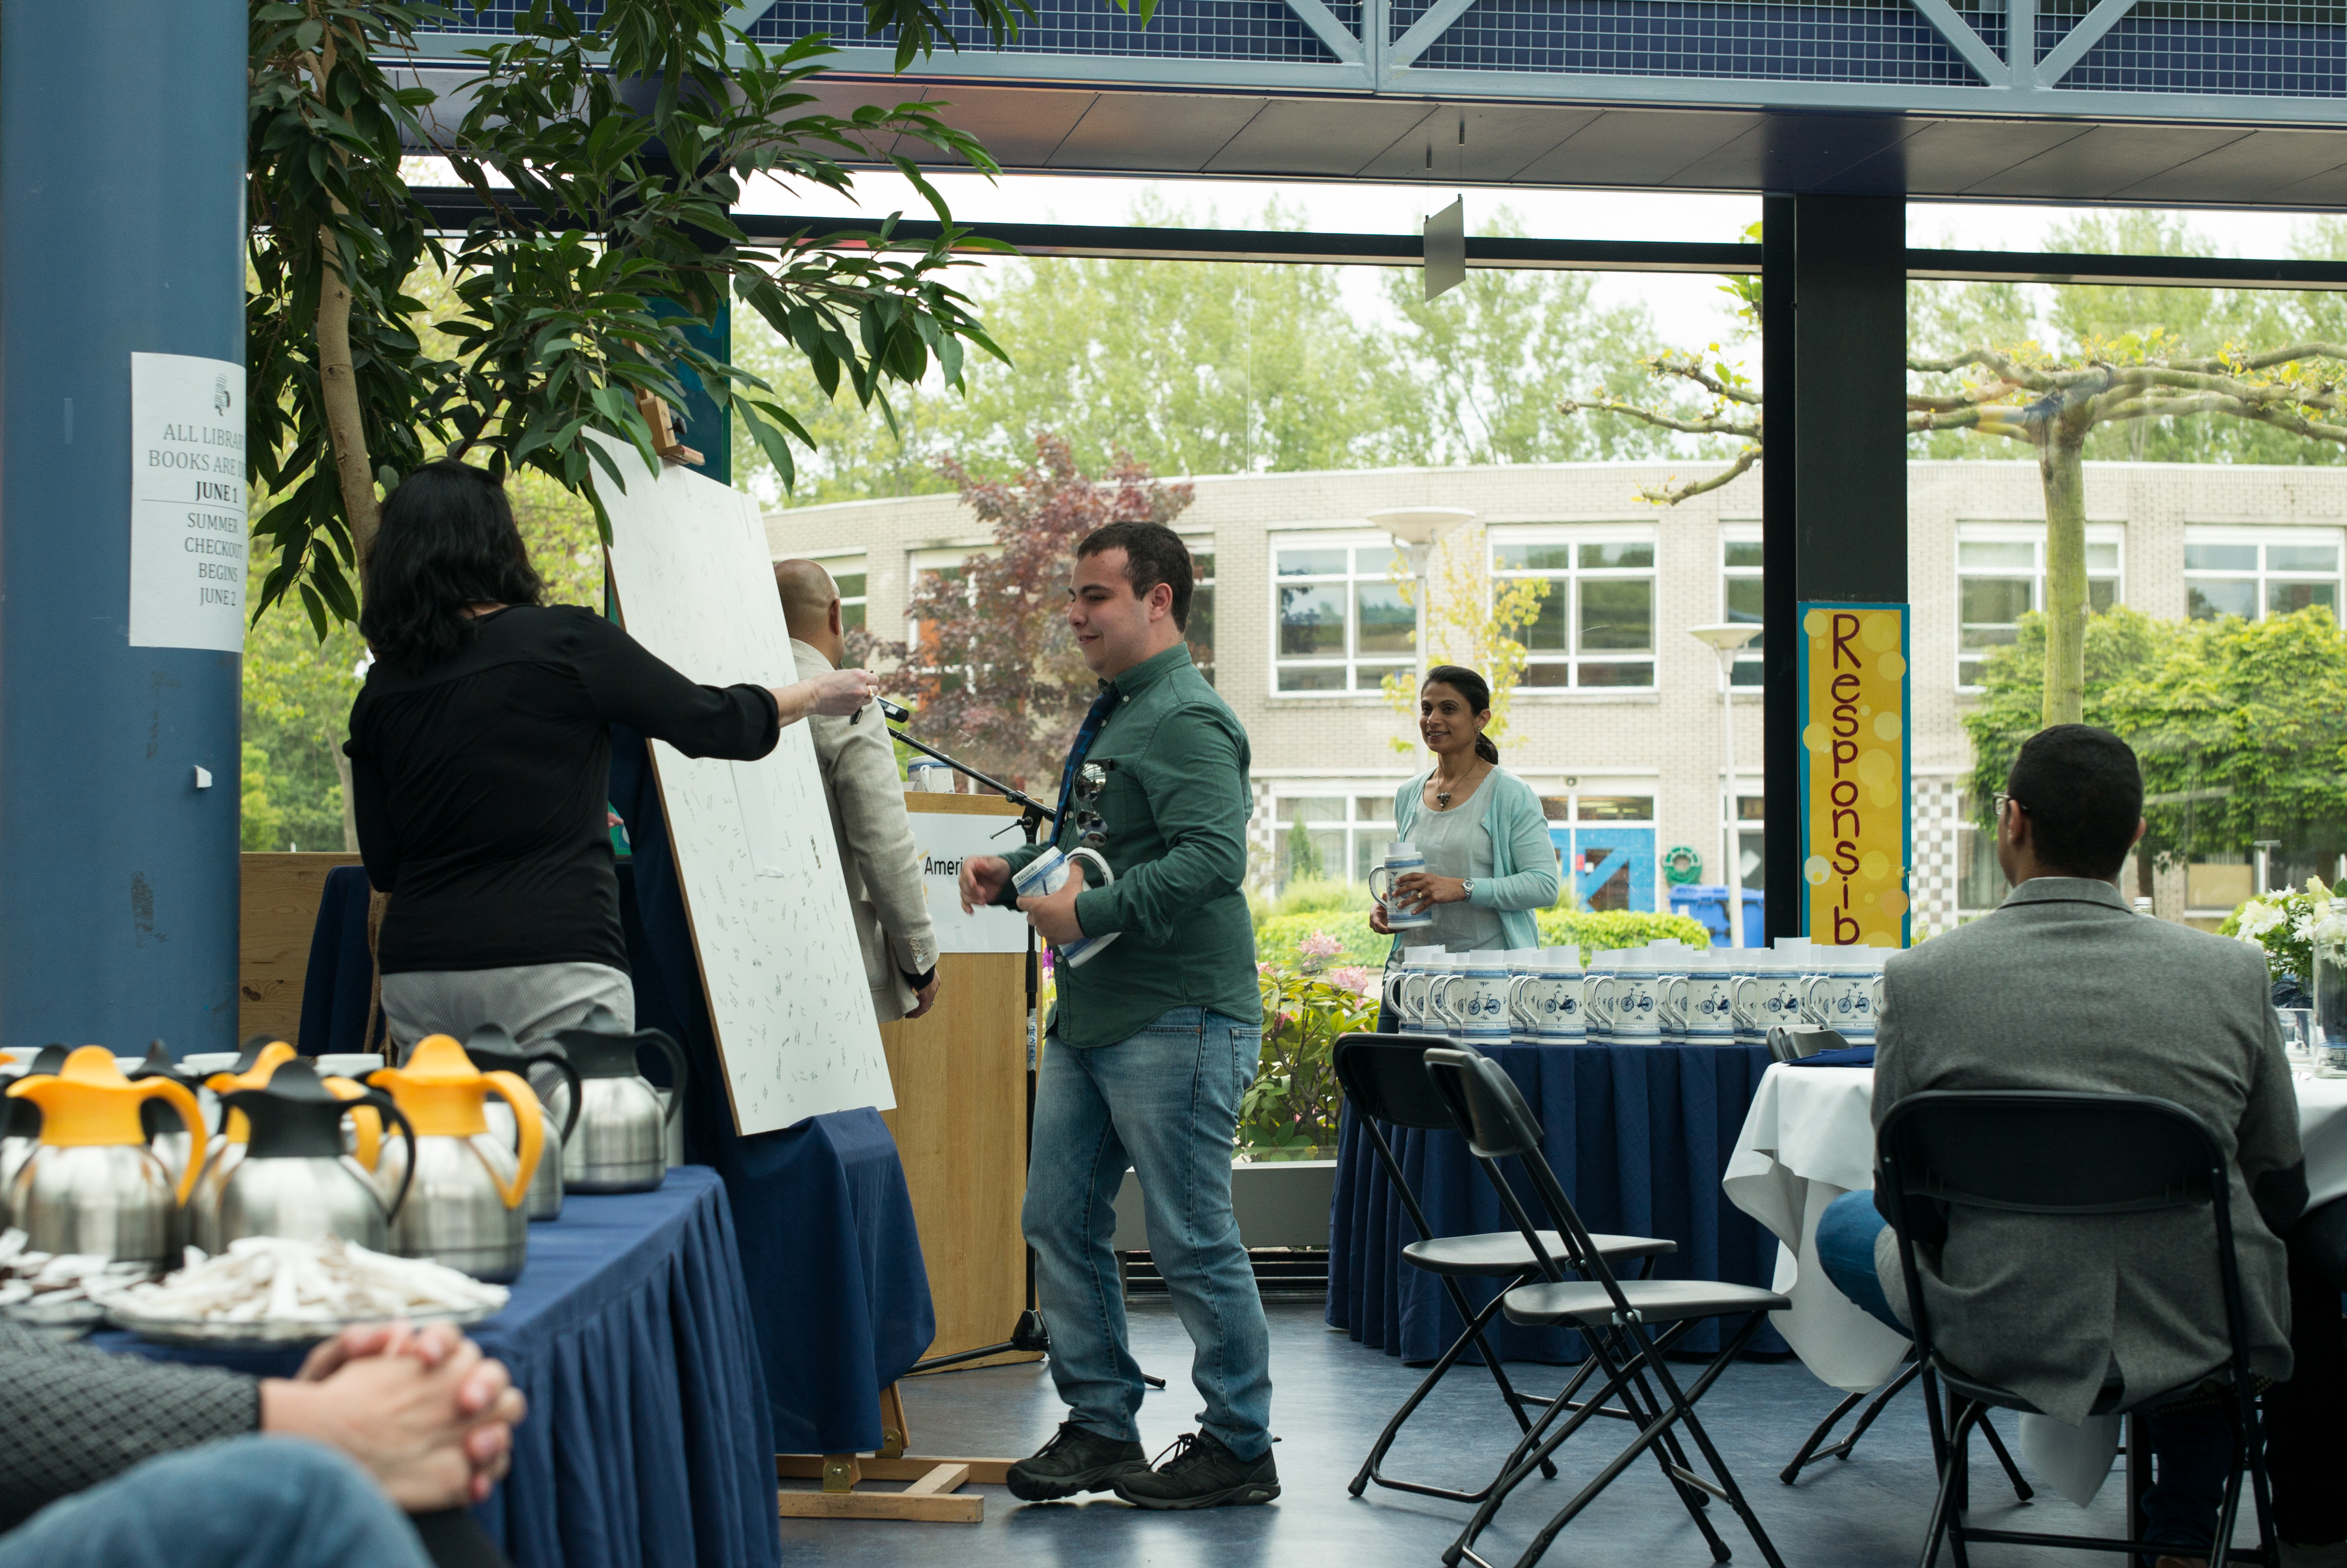
restaurant, europe, meal, high, community, ash, tourism, lunch, holland, hague, netherlands, international, m, american, students, cap, 50, school, senior, leica, 240, summilux, wassenaar, graduation, gown, sense